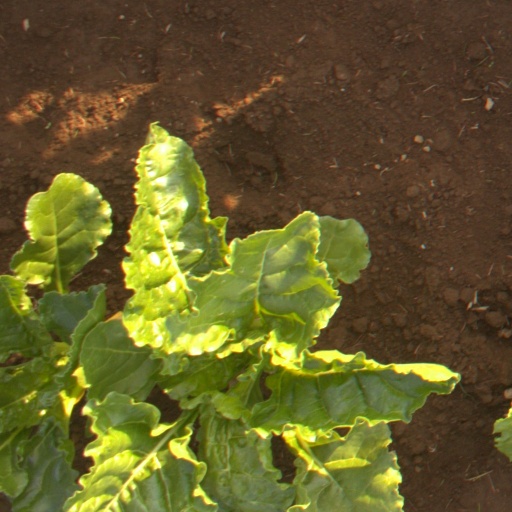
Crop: sugar beet